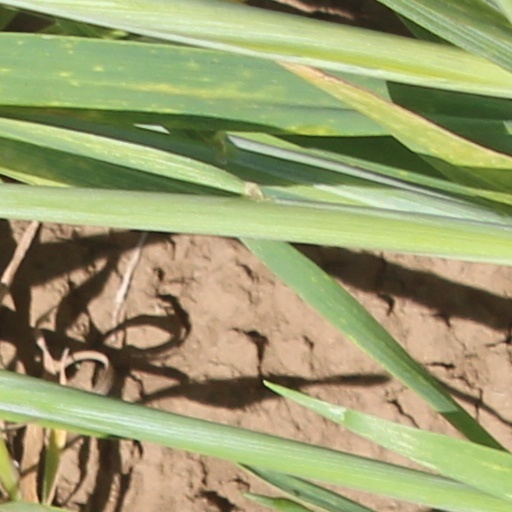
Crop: wheat